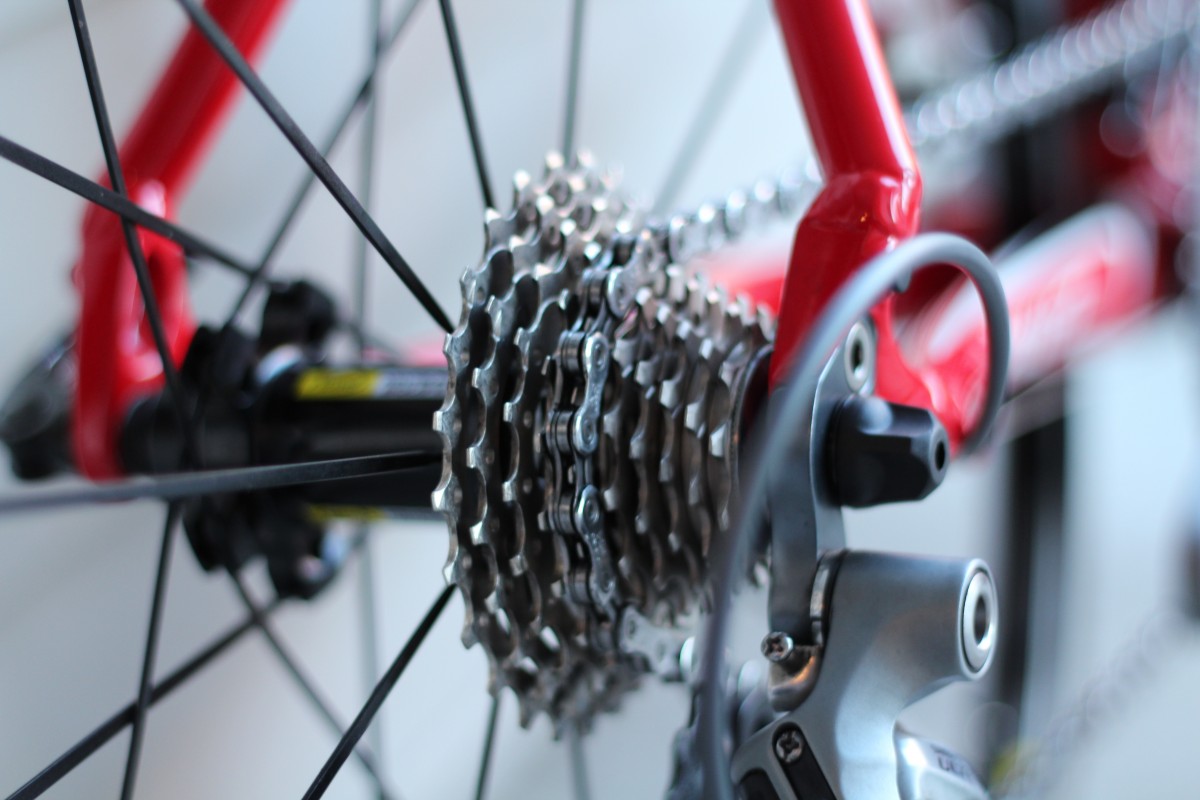
Tags: chain, spoke, gear, sports equipment, mountain bike, freeride, bicycle frame, land vehicle, bmx bike